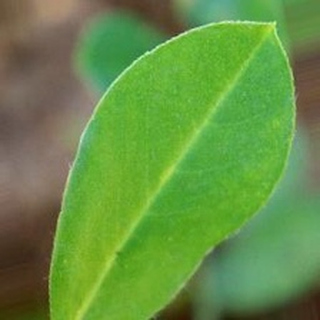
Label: healthy_groundnut